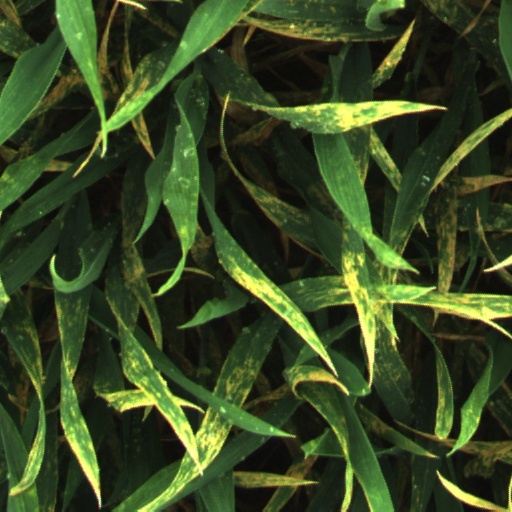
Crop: wheat